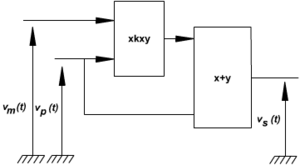
Description: schema explicatif 2.2.1 de la modulation d'amplitude, avec multiplieur de constante k et additionneur Source: Bothanspy Licence:
La modulation d'amplitude ou MA est une technique utilisée pour moduler un signal. Elle consiste en la multiplication du signal à moduler par un signal de fréquence plus élevée.